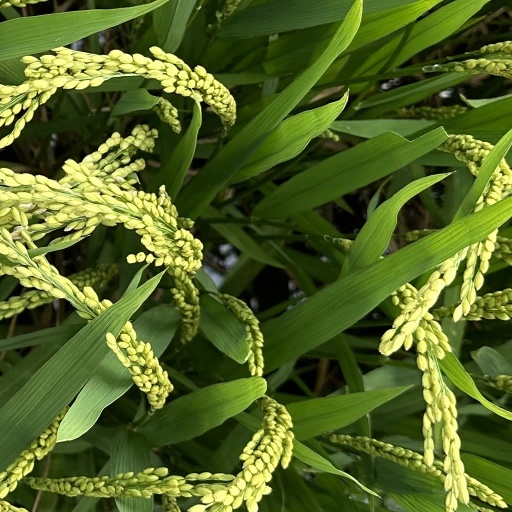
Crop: rice